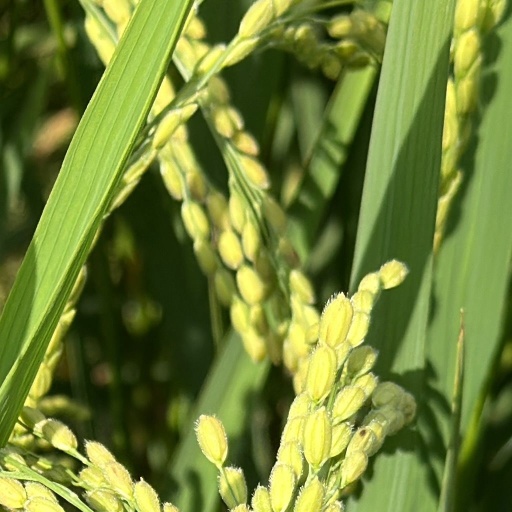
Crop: rice